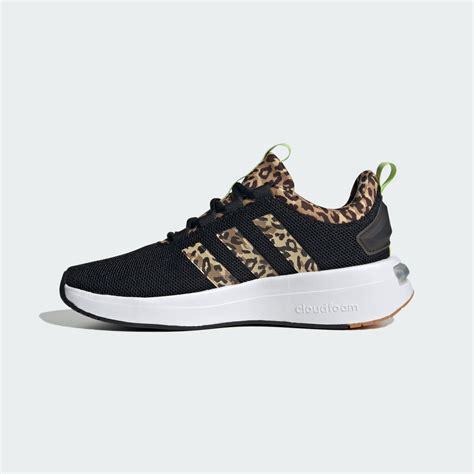
Brand: Adidas
Model: Racer TR23